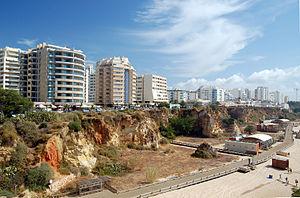
Portimão est une cité et une municipalité du Portugal.